Monastery of São Vicente de Fora

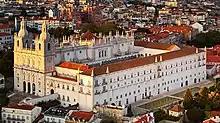

The Church and Monastery of São Vicente de Fora, meaning "Monastery of St. Vincent Outside the Walls", is a 17th-century church and monastery in the city of Lisbon, Portugal. It is one of the most important monasteries and mannerist buildings in the country. The monastery also contains the royal pantheon of the Braganza monarchs of Portugal.